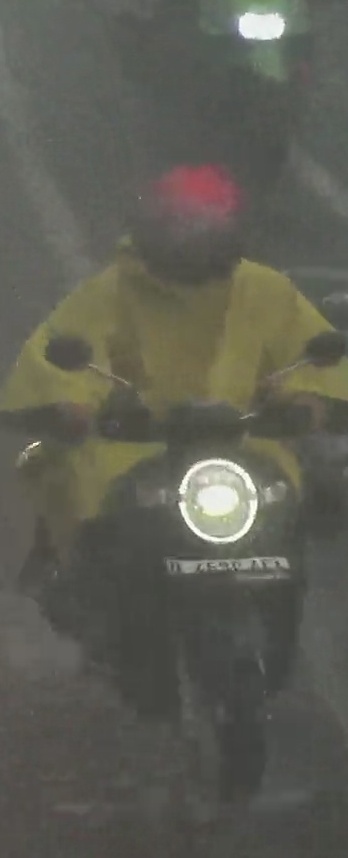
person-with-helmet: 1
person-without-helmet: 0